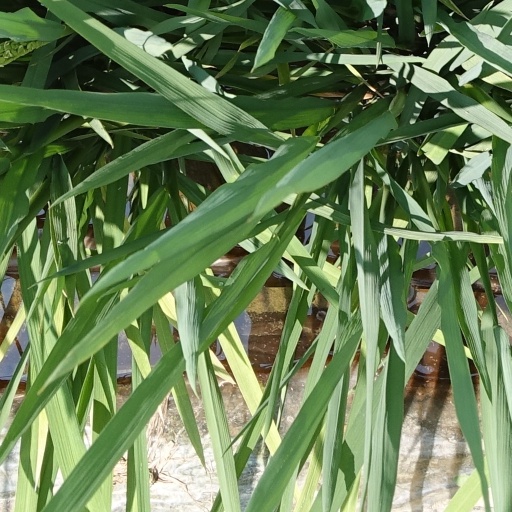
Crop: rice